Anton Dreher

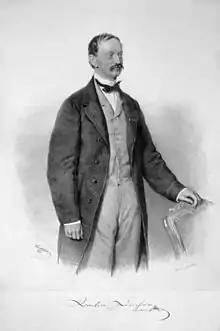
Anton Dreher

On April 1, 1836, he started renting his mother's brewery and started to make pale malt using the English malting process he had learned about a few years before which he used to brew top-fermented "Kaiserbier". Using bottom-fermenting yeast he had received from his friend Gabriel Sedlmayr's Spaten brewery, he started brewing bottom-fermented beer during the winter, but lacking any cellars on his own, the beer had to be matured in the pub cellars. During the summer, he had to go back to brewing top-fermented beers. On May 27, 1839, he was able to buy the brewery outright from his mother for 24,000 Gulden.